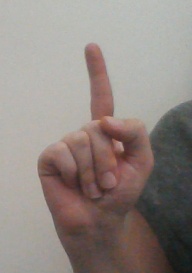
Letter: bb